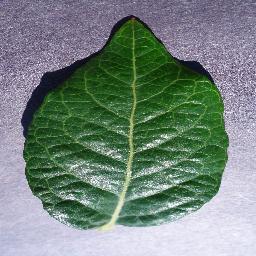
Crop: blueberry
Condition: healthy